Jorginho (footballer, born 1995)

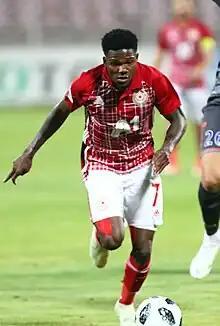
Jorginho in action for CSKA Sofia in 2018

Jorge Fernando Barbosa Intima (born 21 September 1995), known as Jorginho, is a Bissau-Guinean professional footballer who plays as a winger for Cypriot club Omonia Aradippou and the Guinea-Bissau national team.